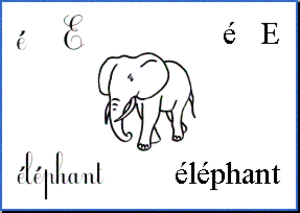
Planche extraite de l'abécédaire
Manuels sans frontières est une association humanitaire de type loi française de 1901.